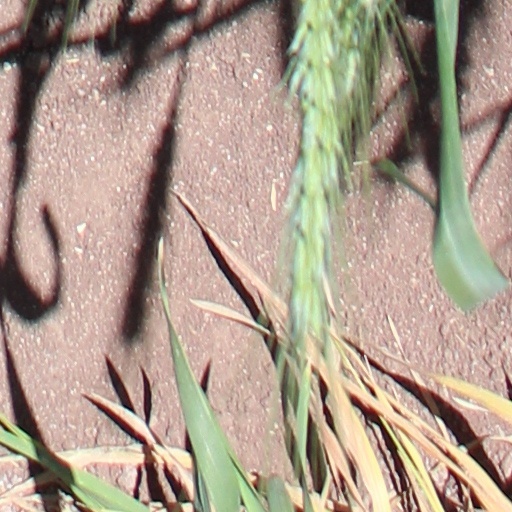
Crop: wheat